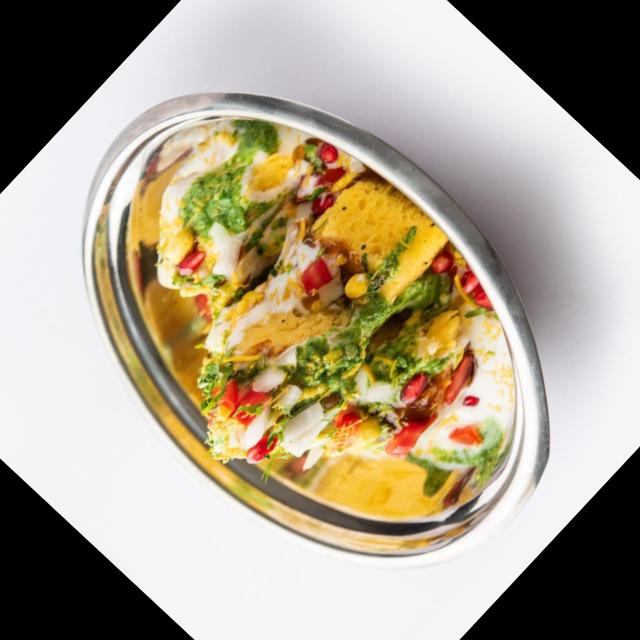
Dish: dhokla